Banbury–Verney Junction branch line

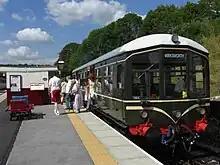
M79900 on the Ecclesbourne Valley Railway

In 1956, the branch was chosen for a pilot single-car diesel multiple unit scheme as part of the Modernisation Plan. Two experimental olive green British Rail Derby Lightweight units nos. M79900 and M79901 entered service on 13 August and operated a service between Banbury and Buckingham, connecting with a steam push-pull service to Bletchley. Eighteen months after their introduction, the need to change at Buckingham was eliminated when the units ran straight through to Bletchley. Two new halts were opened at Radclive and Water Stratford and Merton Street received a facelift. The units, which had a seating capacity of 52 (M79900) and 61 (M79901), resulted in a reported traffic increase of 400%. Such was their popularity that both were operated in tandem on Banbury market days (Thursdays) and Saturdays. In 1958–59, seven up trains and eight down ran on weekdays, with two extra evening services each way on Saturdays. The journey time to Verney Junction was 41 minutes, with a further 17 minutes to Bletchley.